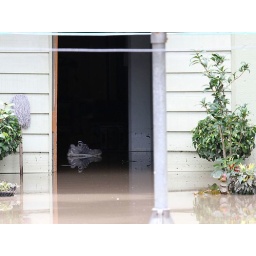
A shoe floats out the front door of a house in New Farm